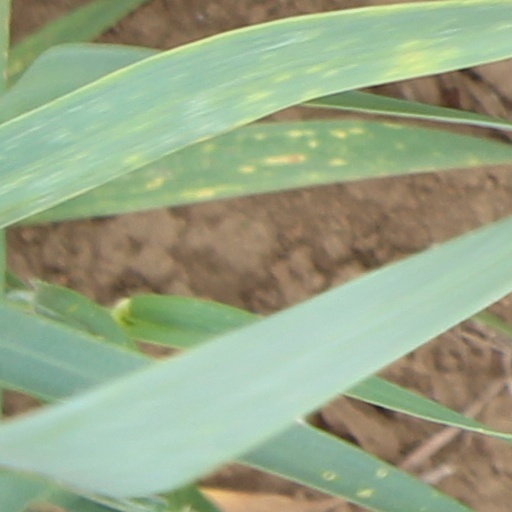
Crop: wheat